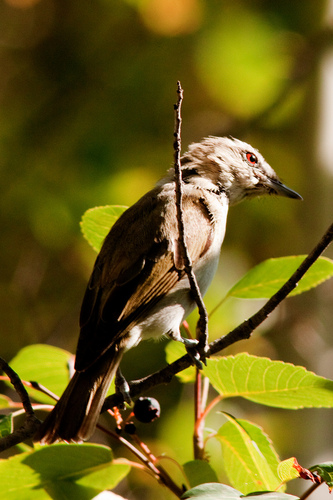
this bird looks like its light brown feathers have been lightly plucked on its nape, red eyes, and a brown back and wing feathers.
a small, mostly brown bird, with lighter colors on the head and belly, darker on the wings and tail, with a sharp bill and bright orange eyes.
a small bird with a grey head, throat and nape, red eyes, and brown on its back and wings.
a small bird with a pointed beak, brown plummage, a white breast and belly, light brown head and red eyes with a black pupil.
this bird is white and brown in color with a black beak, and brown eye rings.
this bird has bright red eyes on a white crown with a brown body and white belly,
this particular bird has a belly that is white and brown
this bird is brown and white in color, with a sharp black beak.
this bird has a beige belly and dark brown wings and tail.
this bird has red eyes, a proportional head, and is mostly brown with a white breast, side and belly.
Species: Red Eyed Vireo